Ferndale House

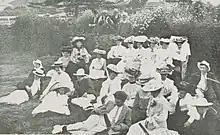
A group of women playing lawn bowls at Ferndale in 1905

The land where the house lies was bought by pioneer Robert Hunt in 1845. In 1865, Anne Garlick and her husband, Jonathan Tonson Garlick wed and purchased land on Hunt's former section along New North Road, together having five children. Their home was a small cottage on the site, which they called Fern Villa. The Garlicks were central figures in the Methodist community of Mount Albert, regularly hosting major social events in their home. In 1870, the house was greatly enlarged, and by 1881 the family had decided to rename their home Ferndale.